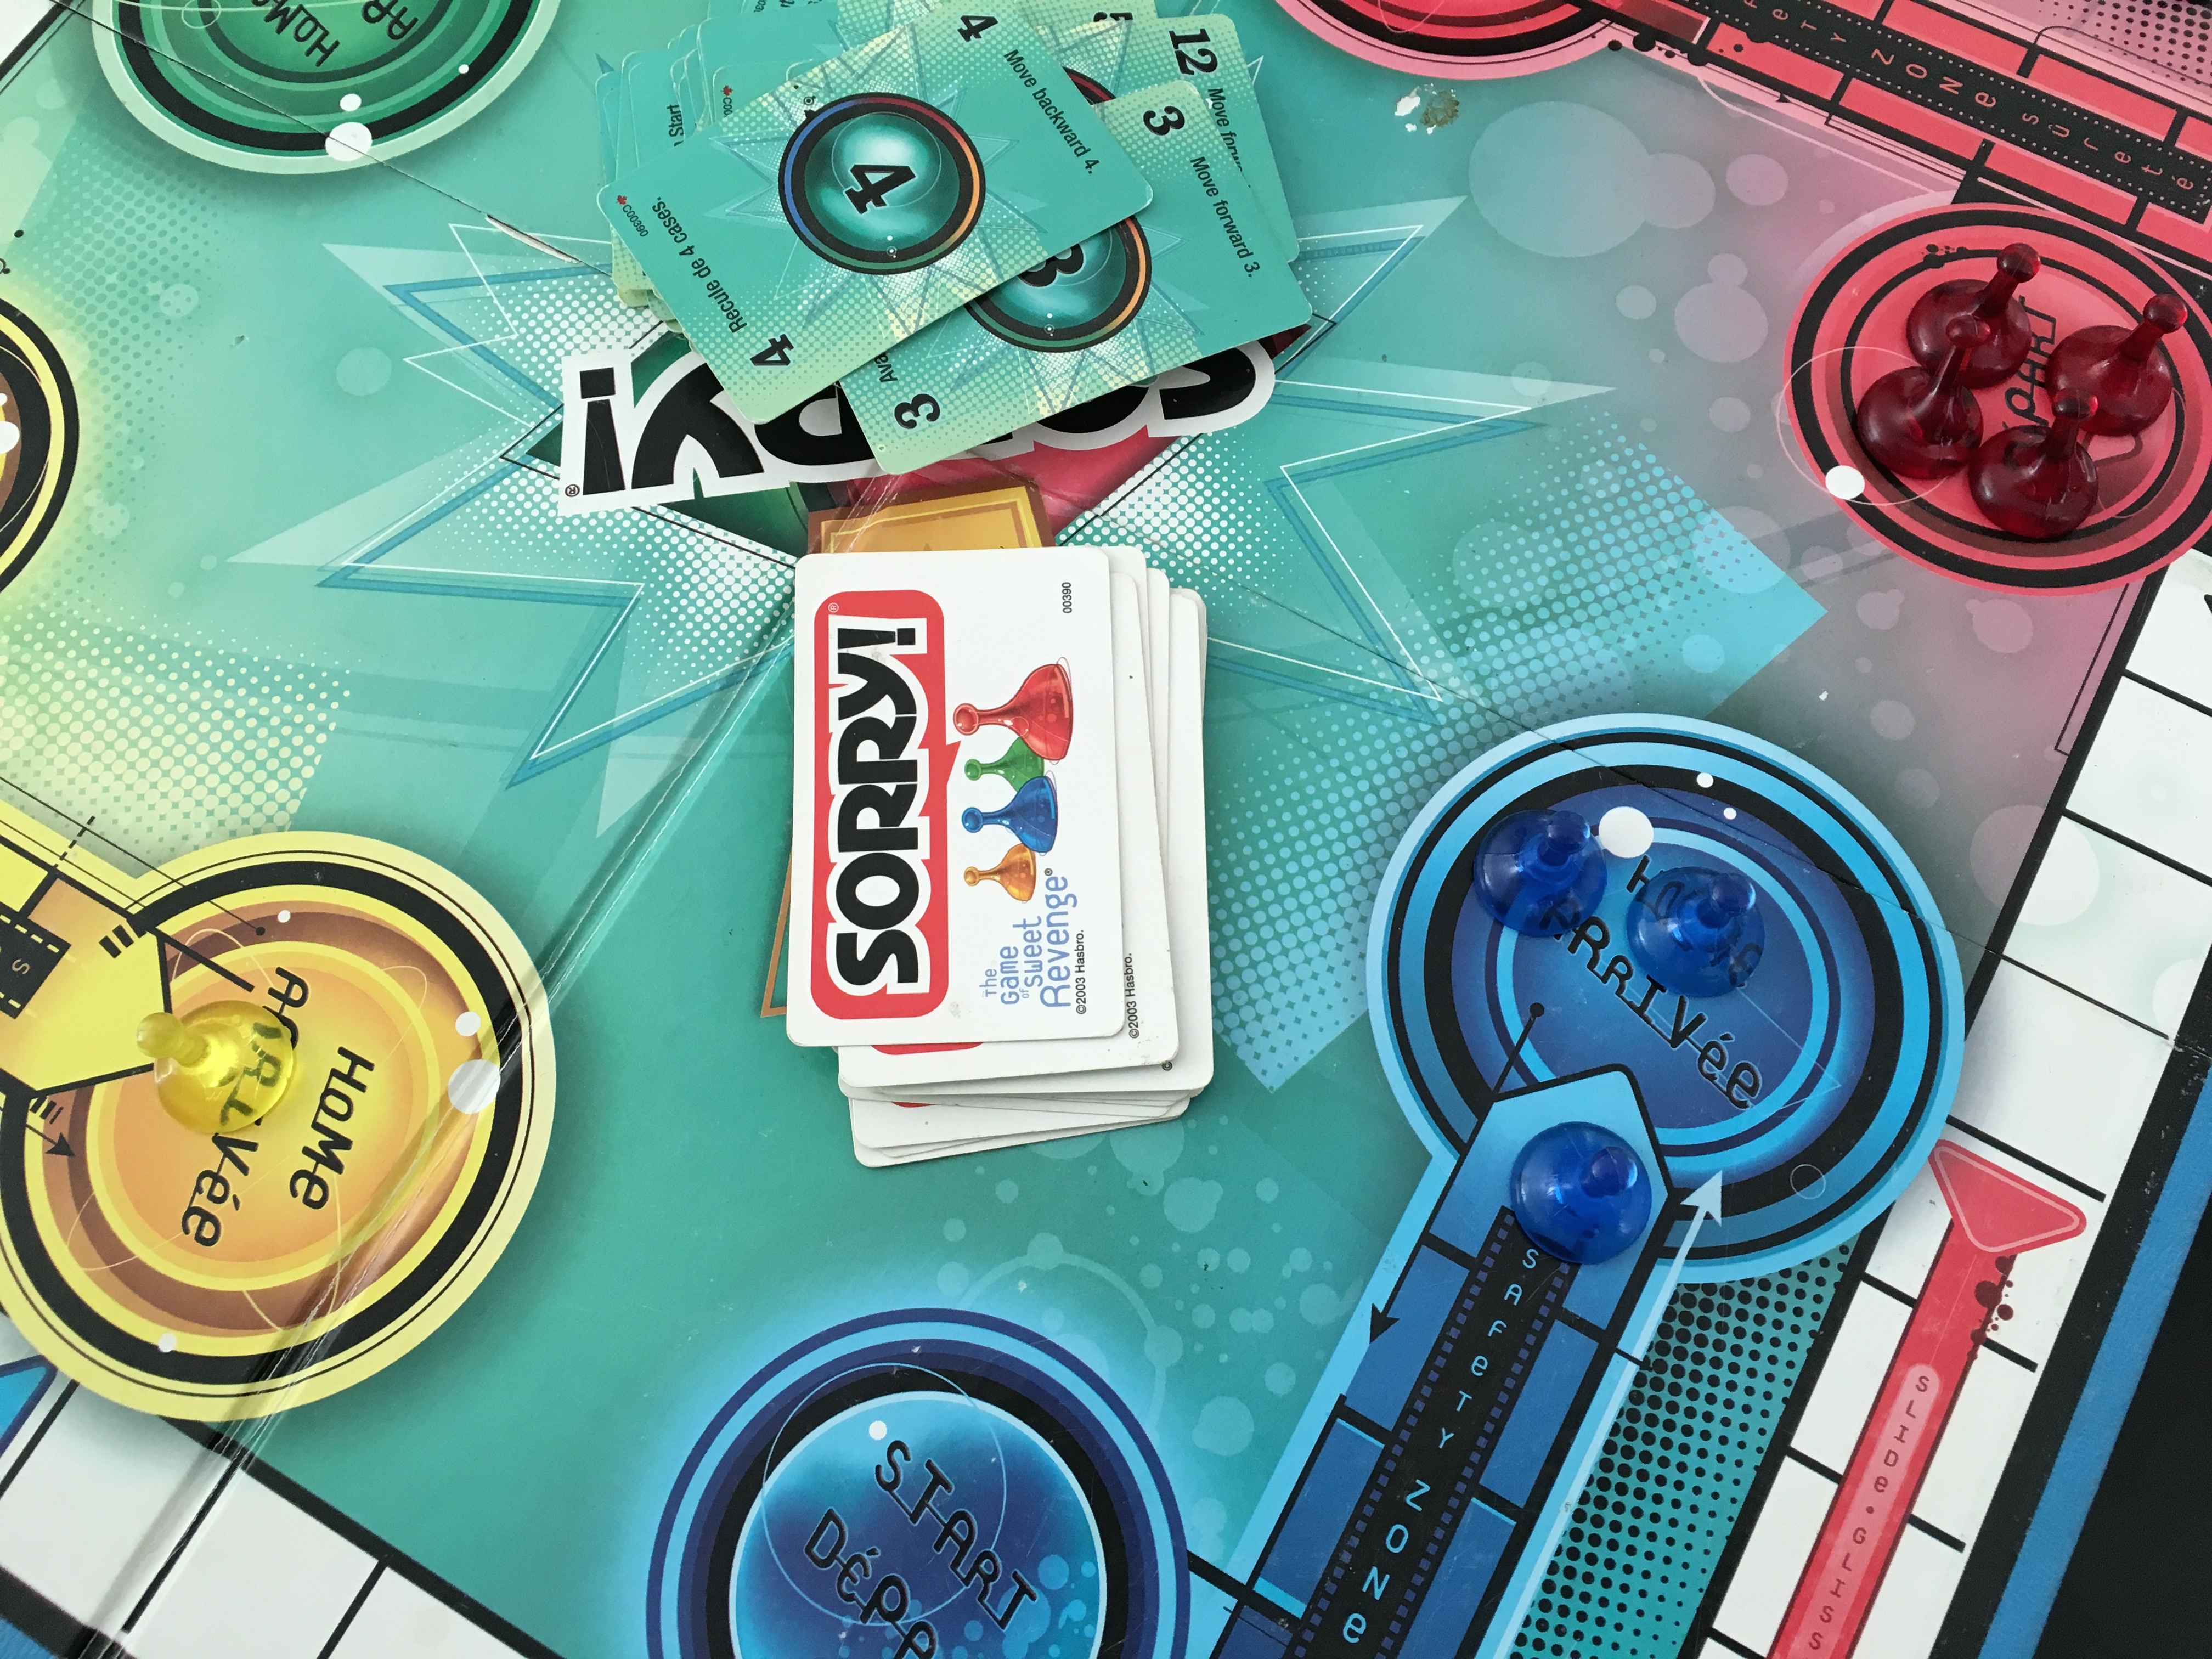
color, illustration, games, screenshot